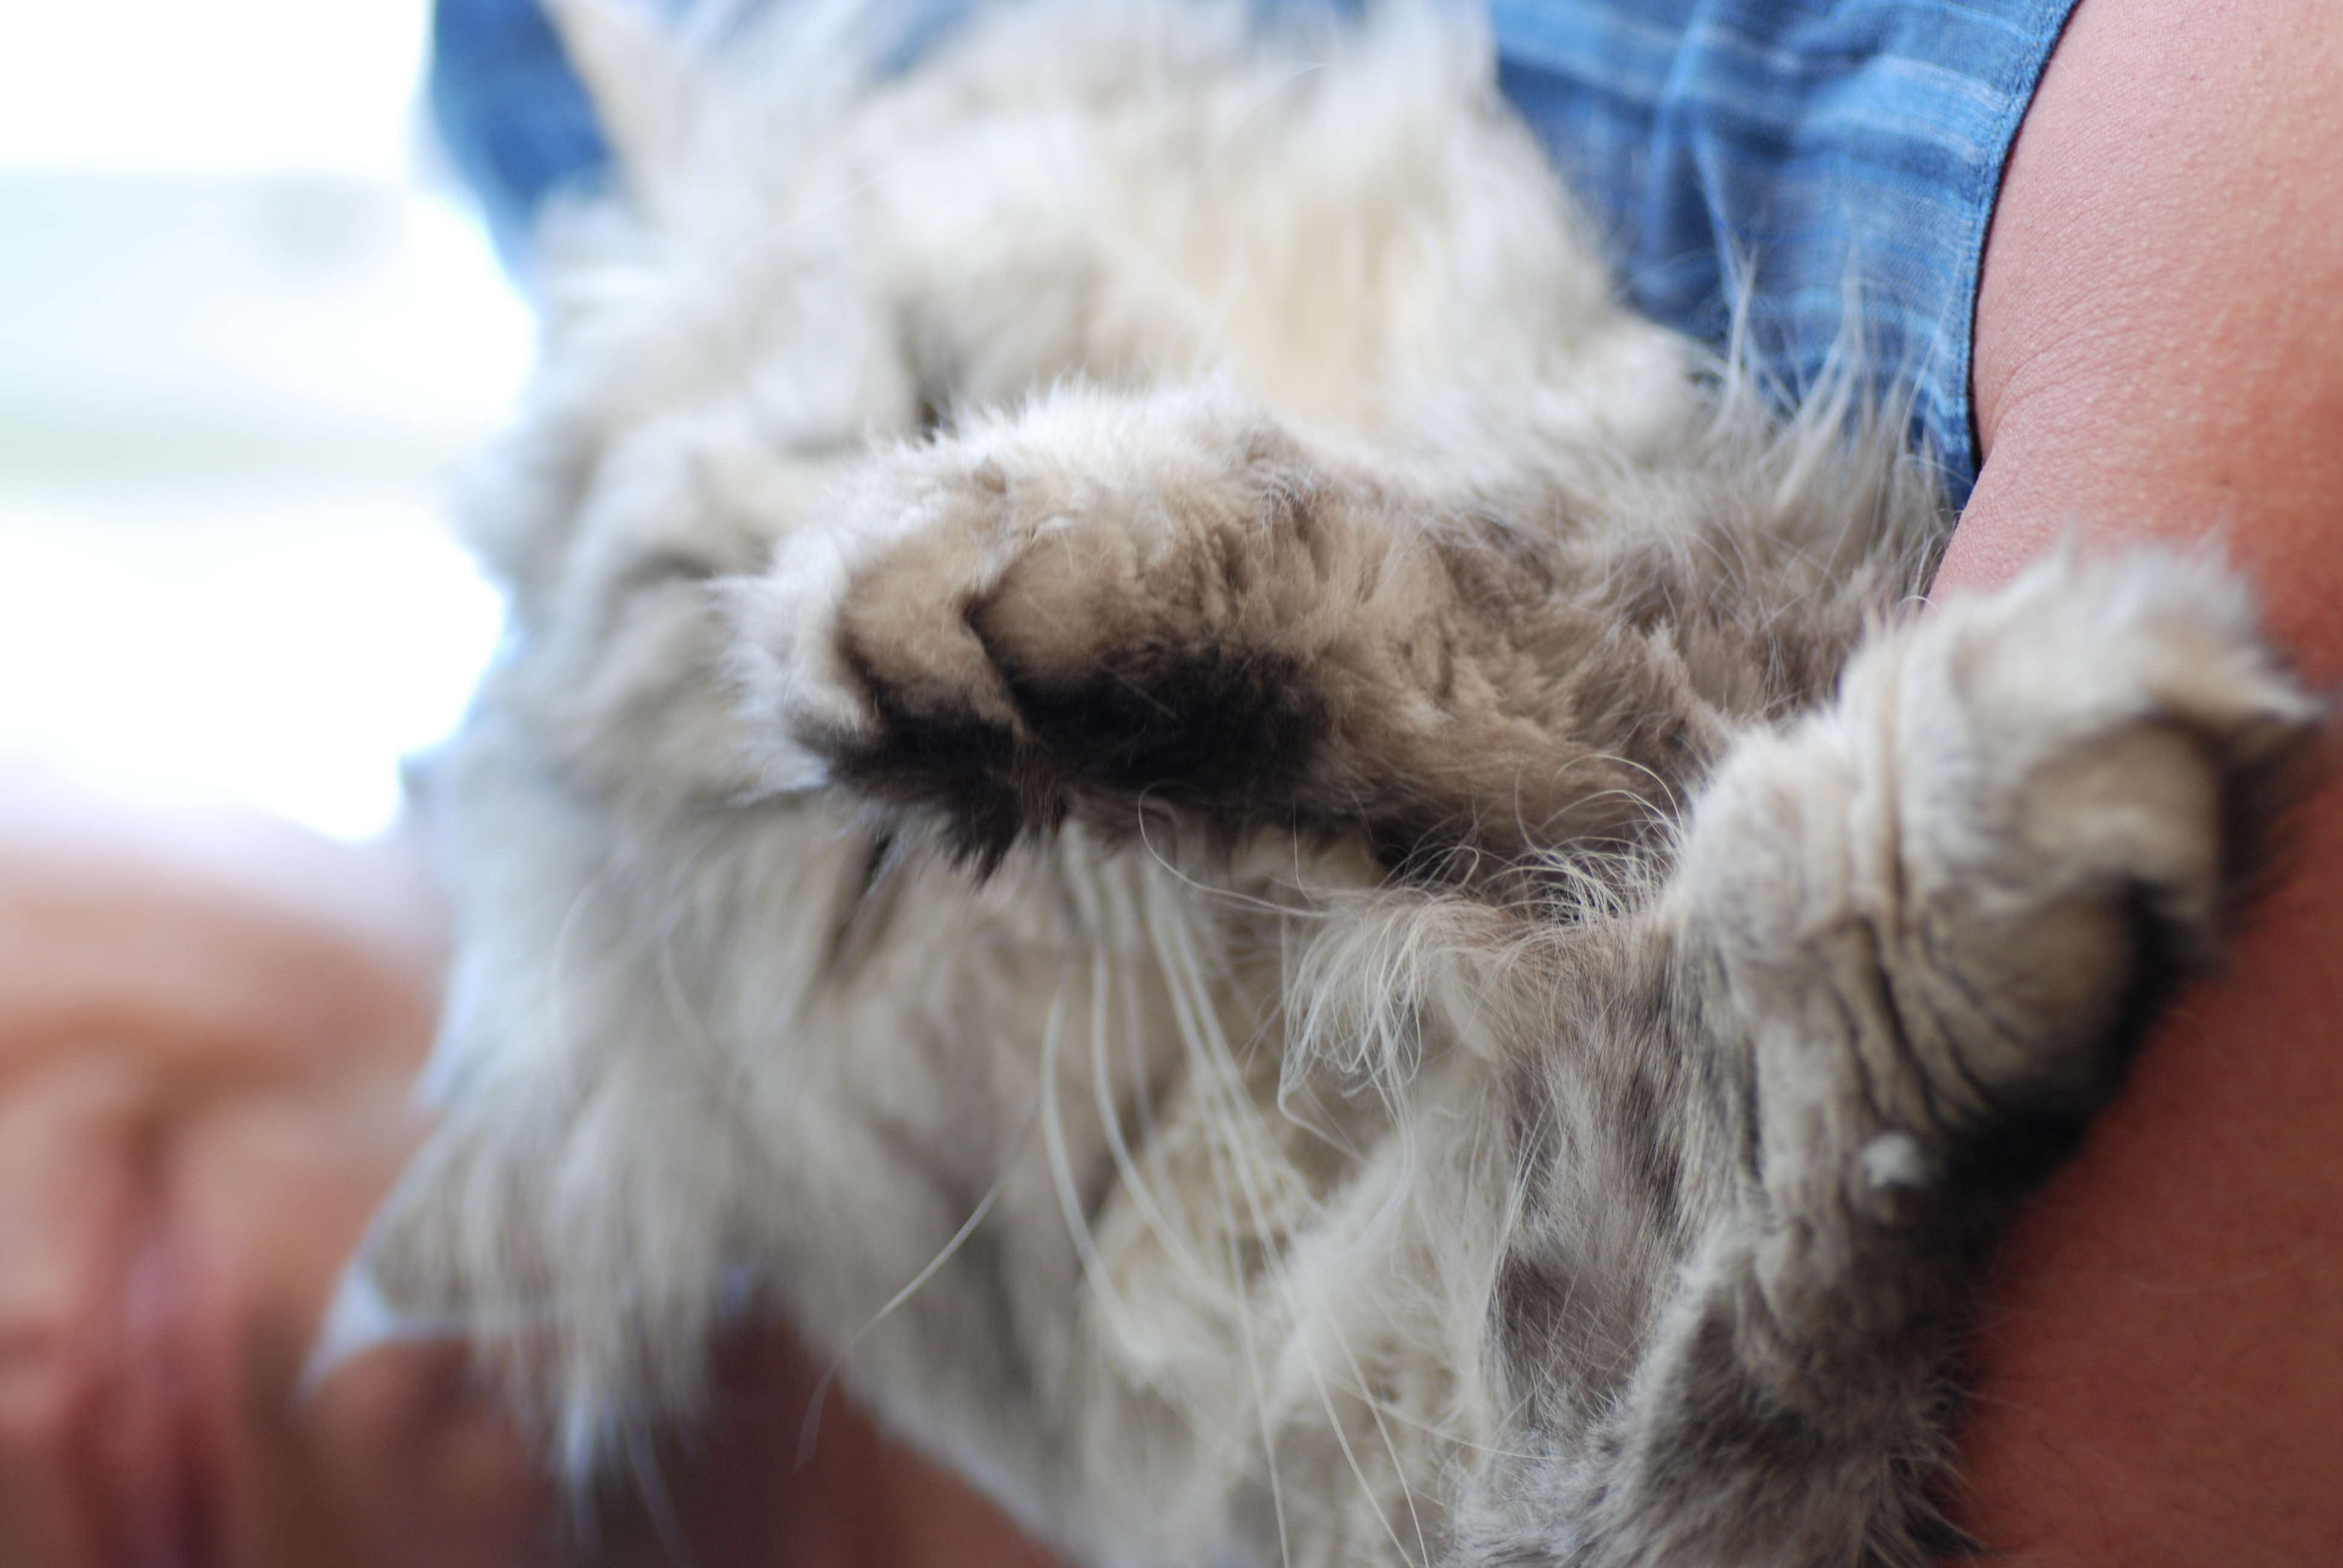
nature, animal, pet, kitten, cat, feline, mammal, nikon, nap, pets, cats, nose, whiskers, animals, skin, vertebrate, chat, gato, d80, chats, nikond80, marcello, persian, small to medium sized cats, cat like mammal